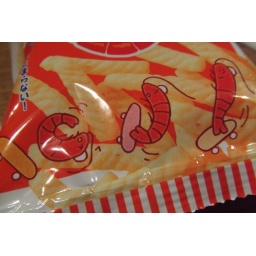
On some chip package. A gift from the bartender at Zyu (the tree bar in Chiba)